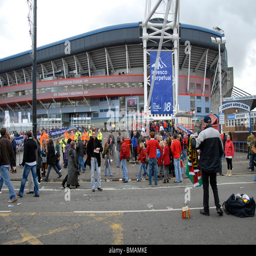
crowd in front before a rugby match